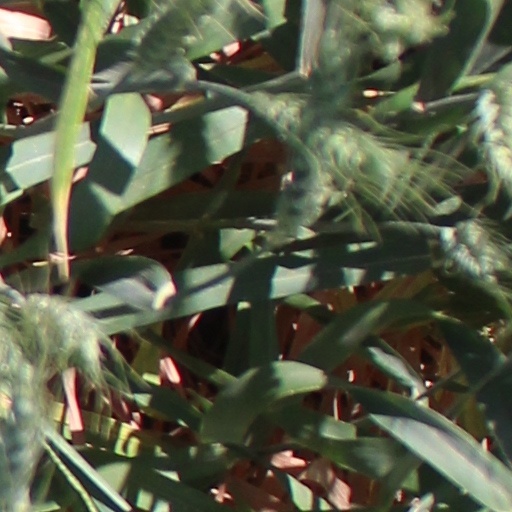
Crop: wheat